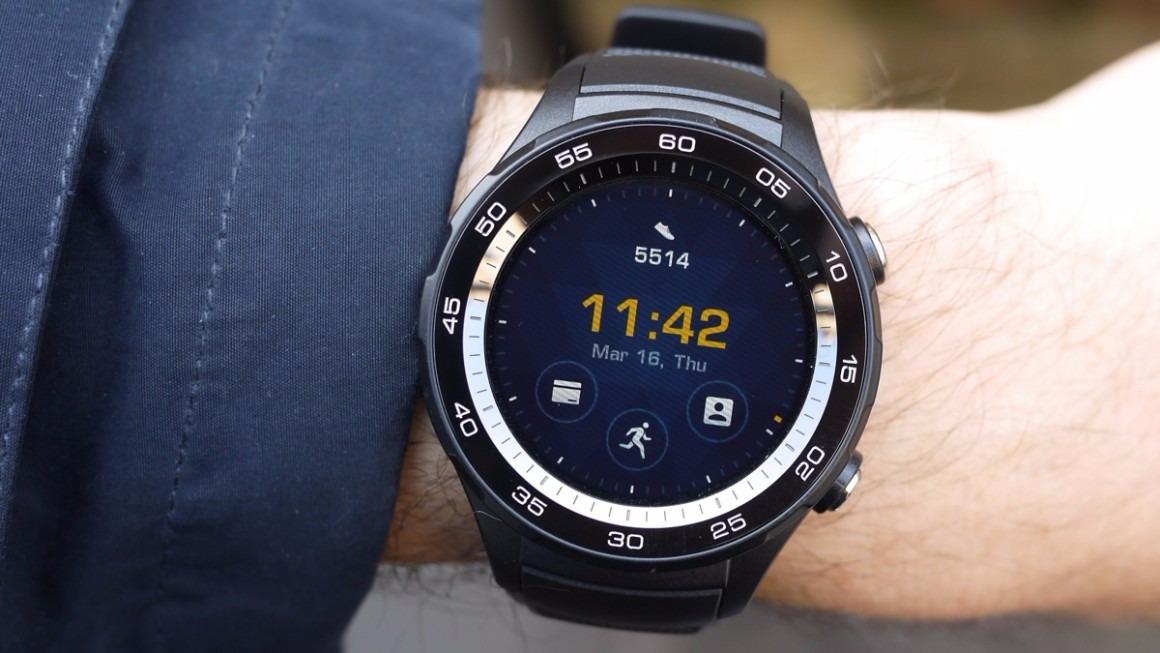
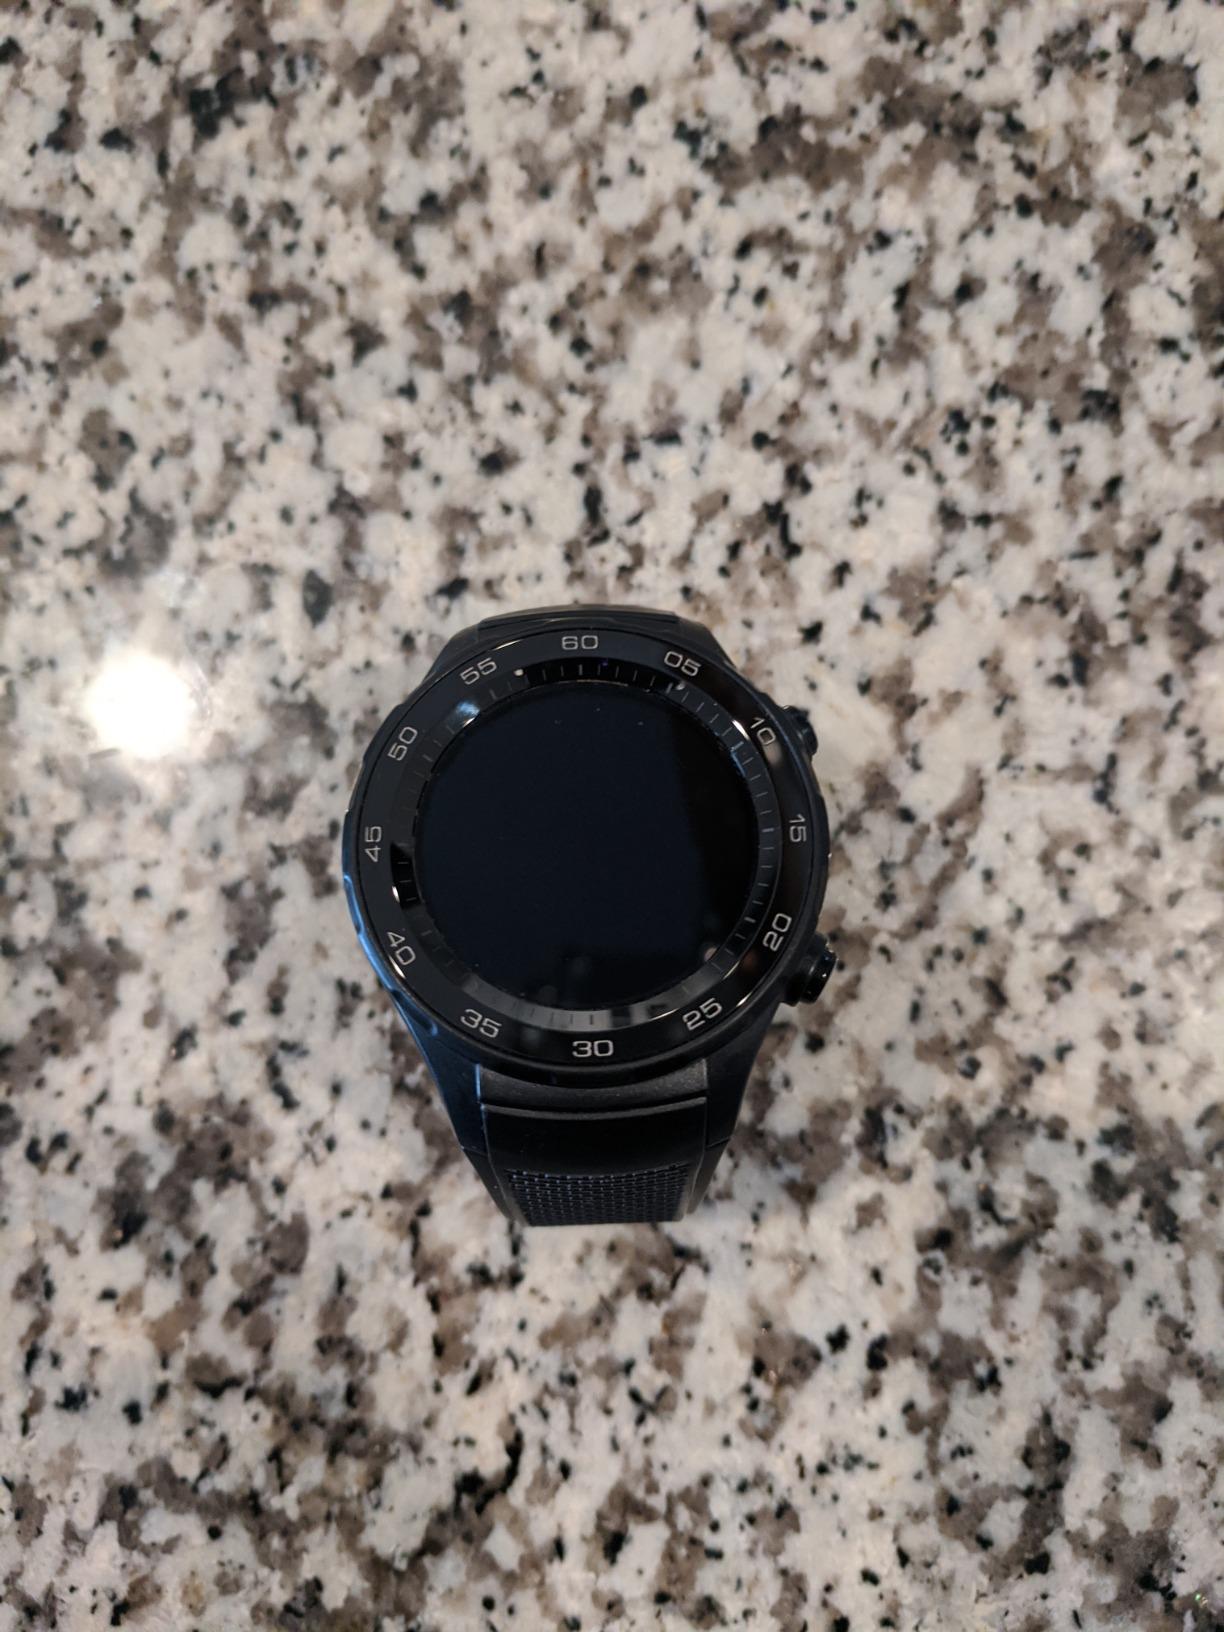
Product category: smartwatch
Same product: yes